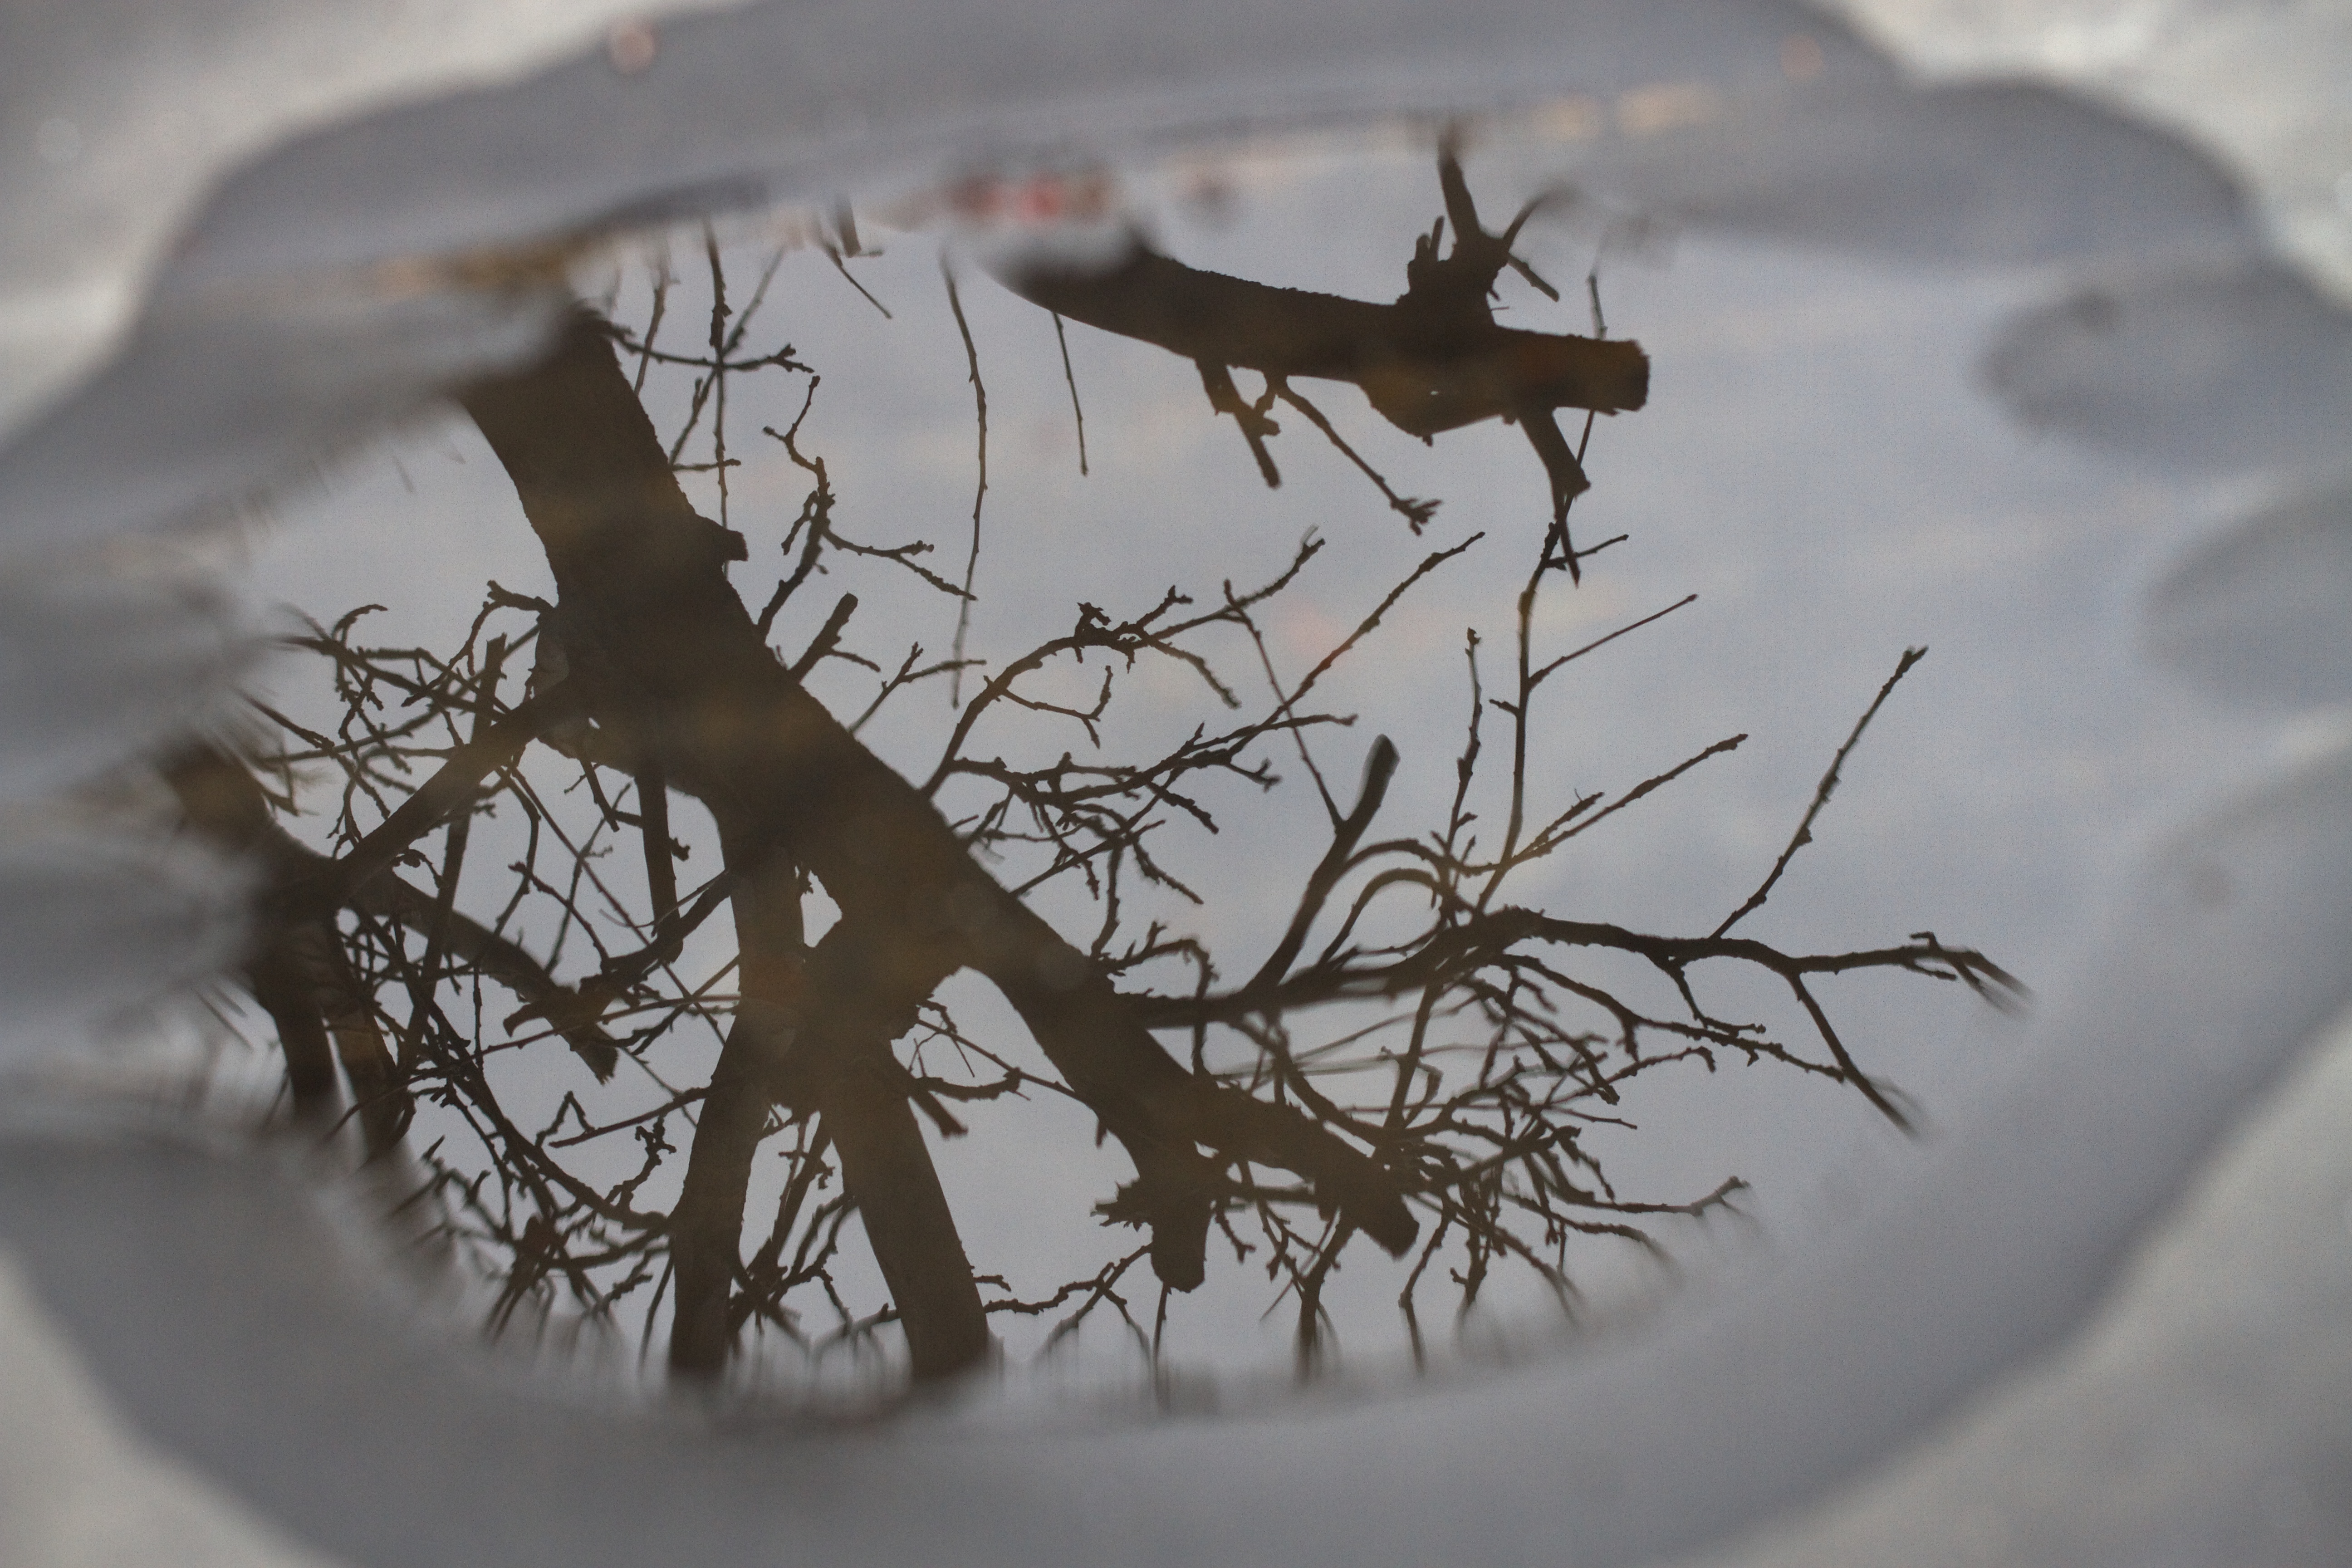
branch, snow, winter, leaf, frost, ice, reflection, weather, season, twig, close up, cool image, macro photography